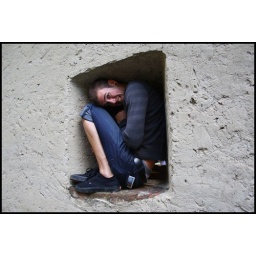
Hiding in a castle wall